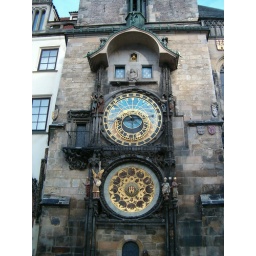
clock tower in old town square